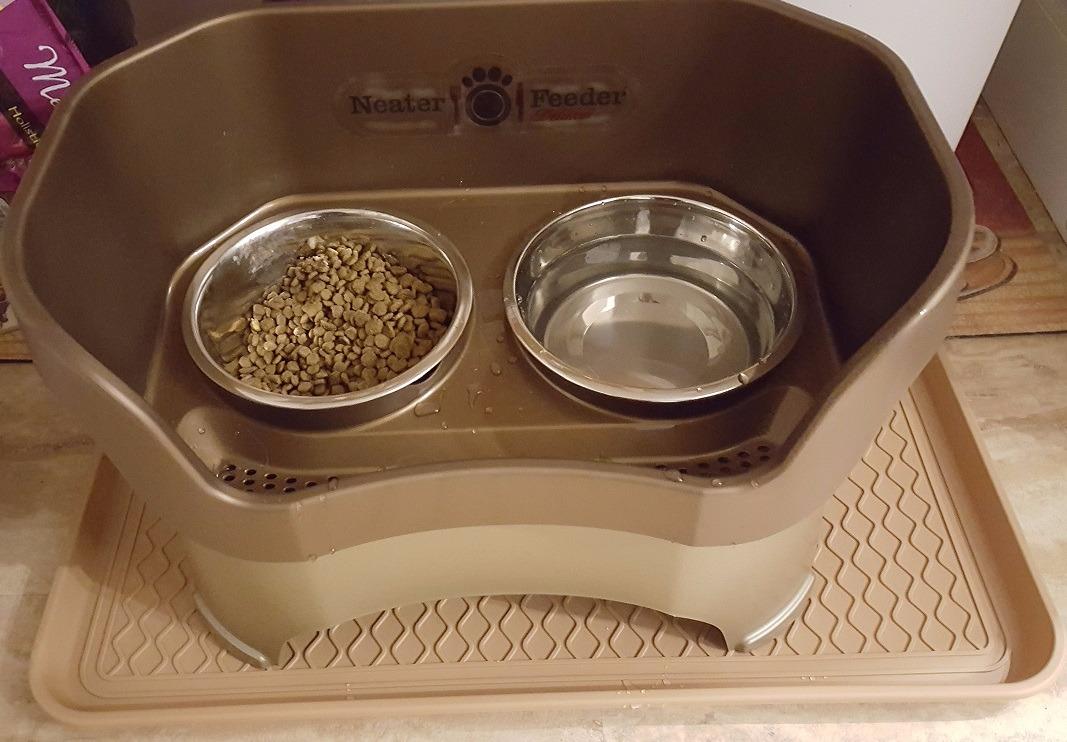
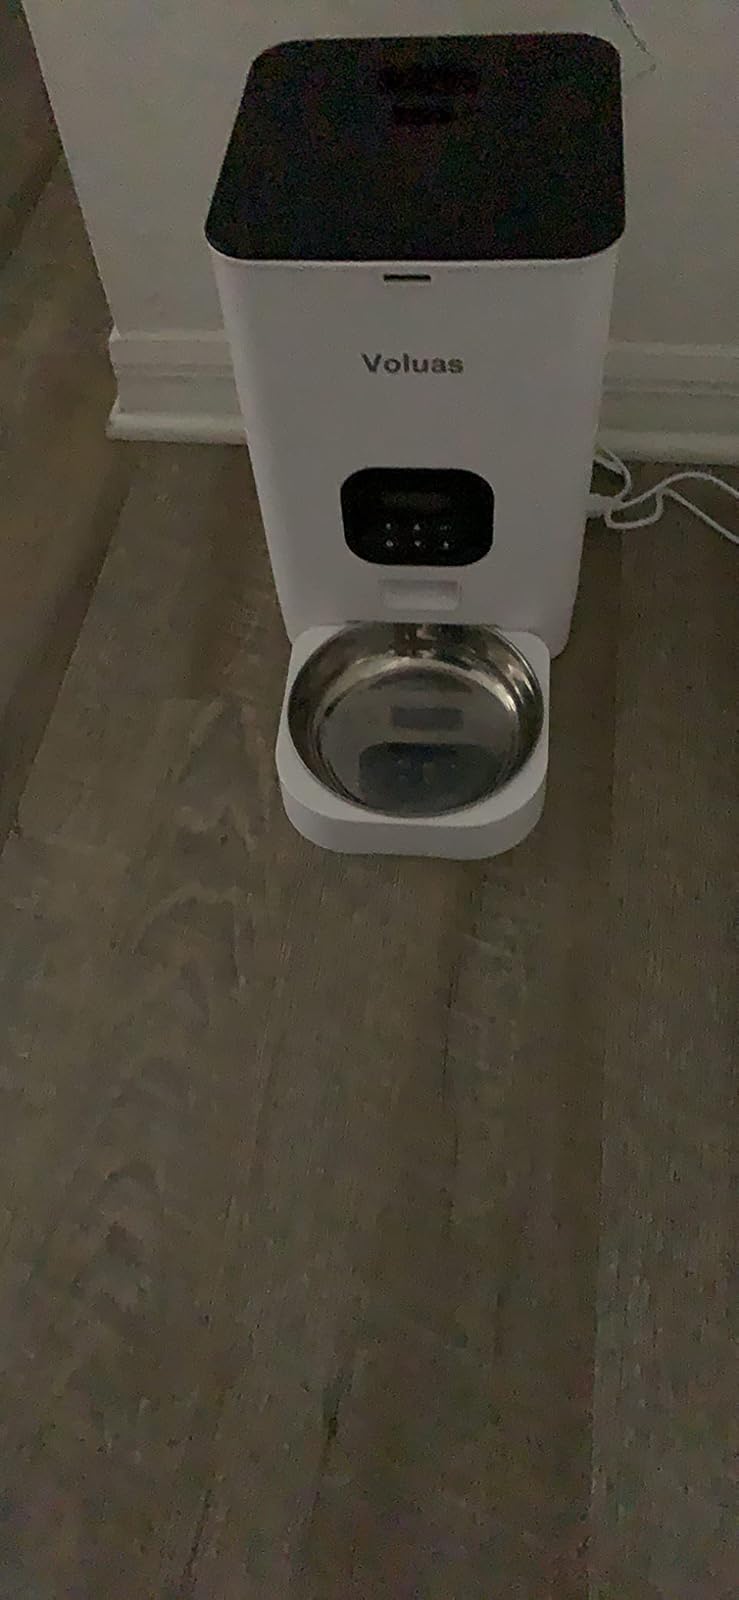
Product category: items_feeder
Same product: no